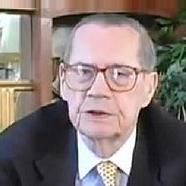
Age: 87